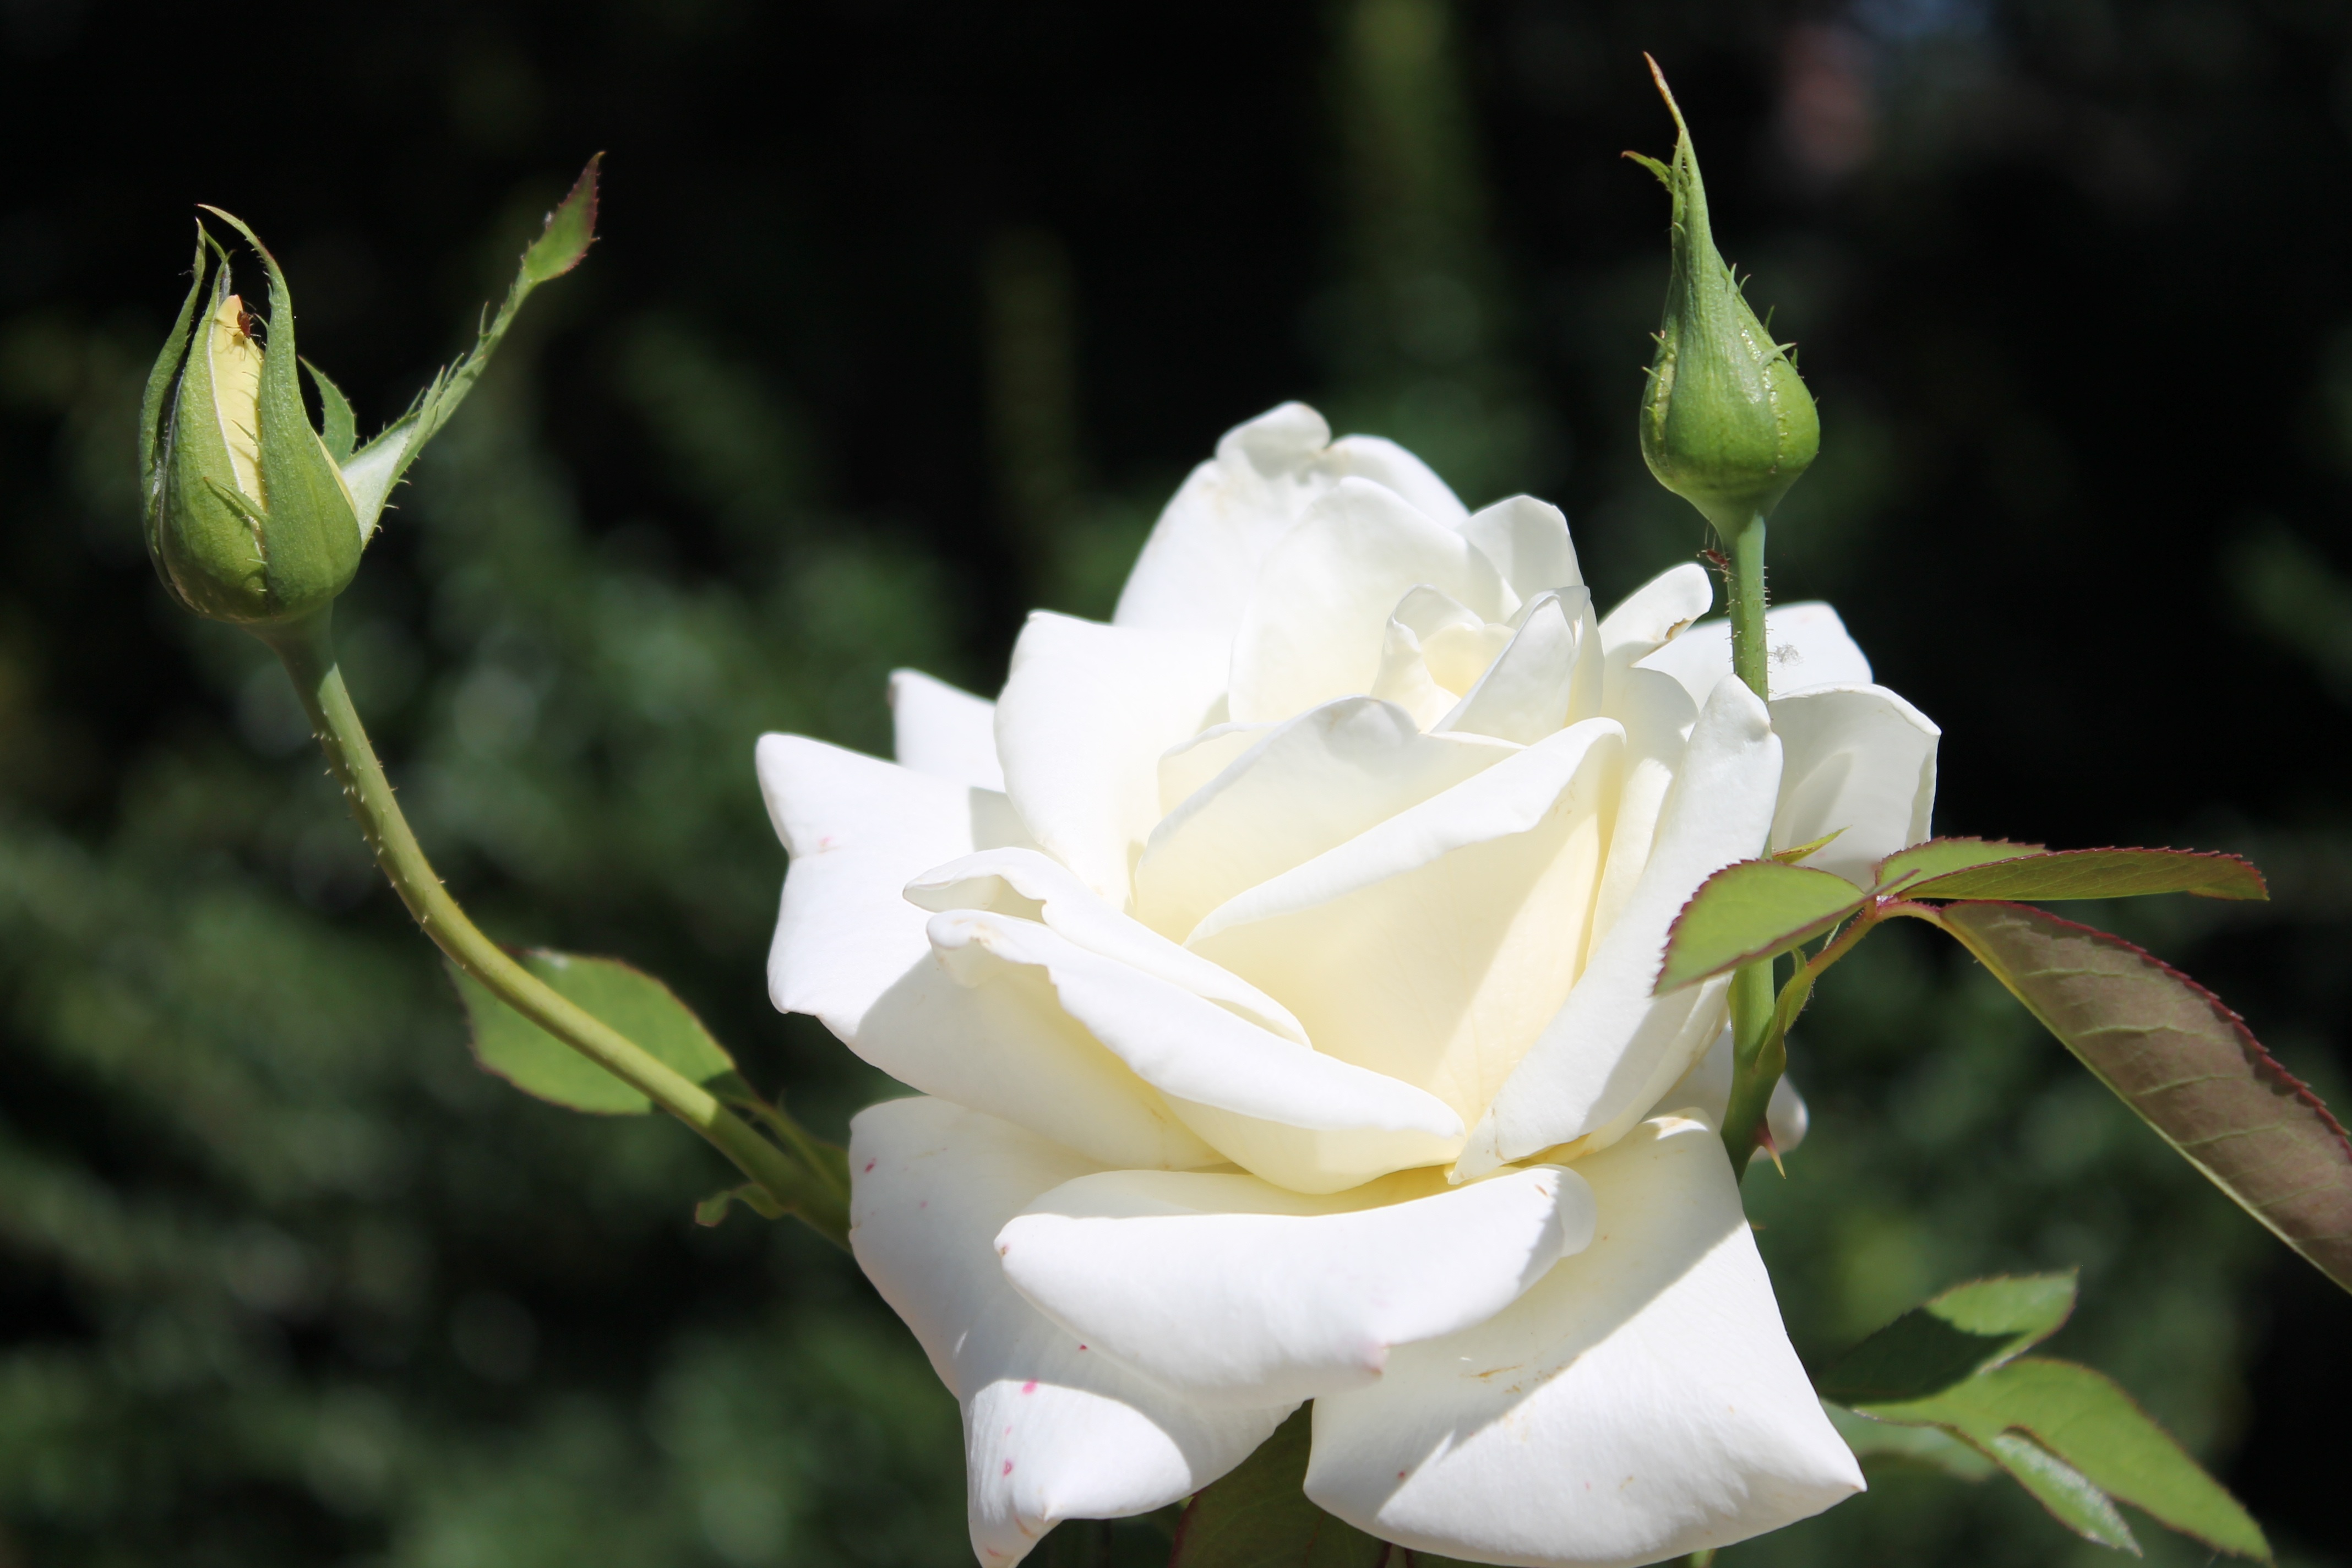
blossom, plant, flower, petal, summer, floral, rose, romantic, botany, garden, flora, botanical, white flower, elegant, purity, natural beauty, macro photography, flowering plant, garden roses, rose family, flower bud, outdoor wedding, plant stem, land plant, sophistication